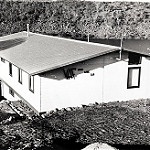
Label: buildings